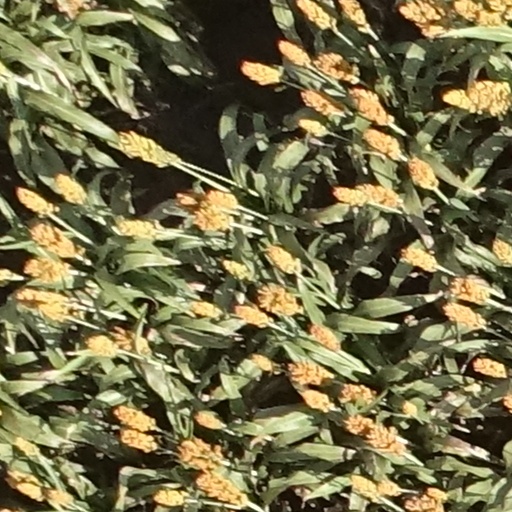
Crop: sorghum